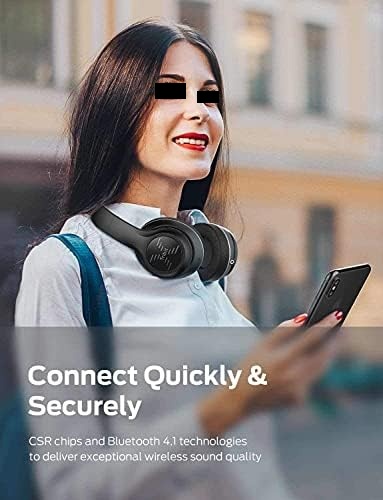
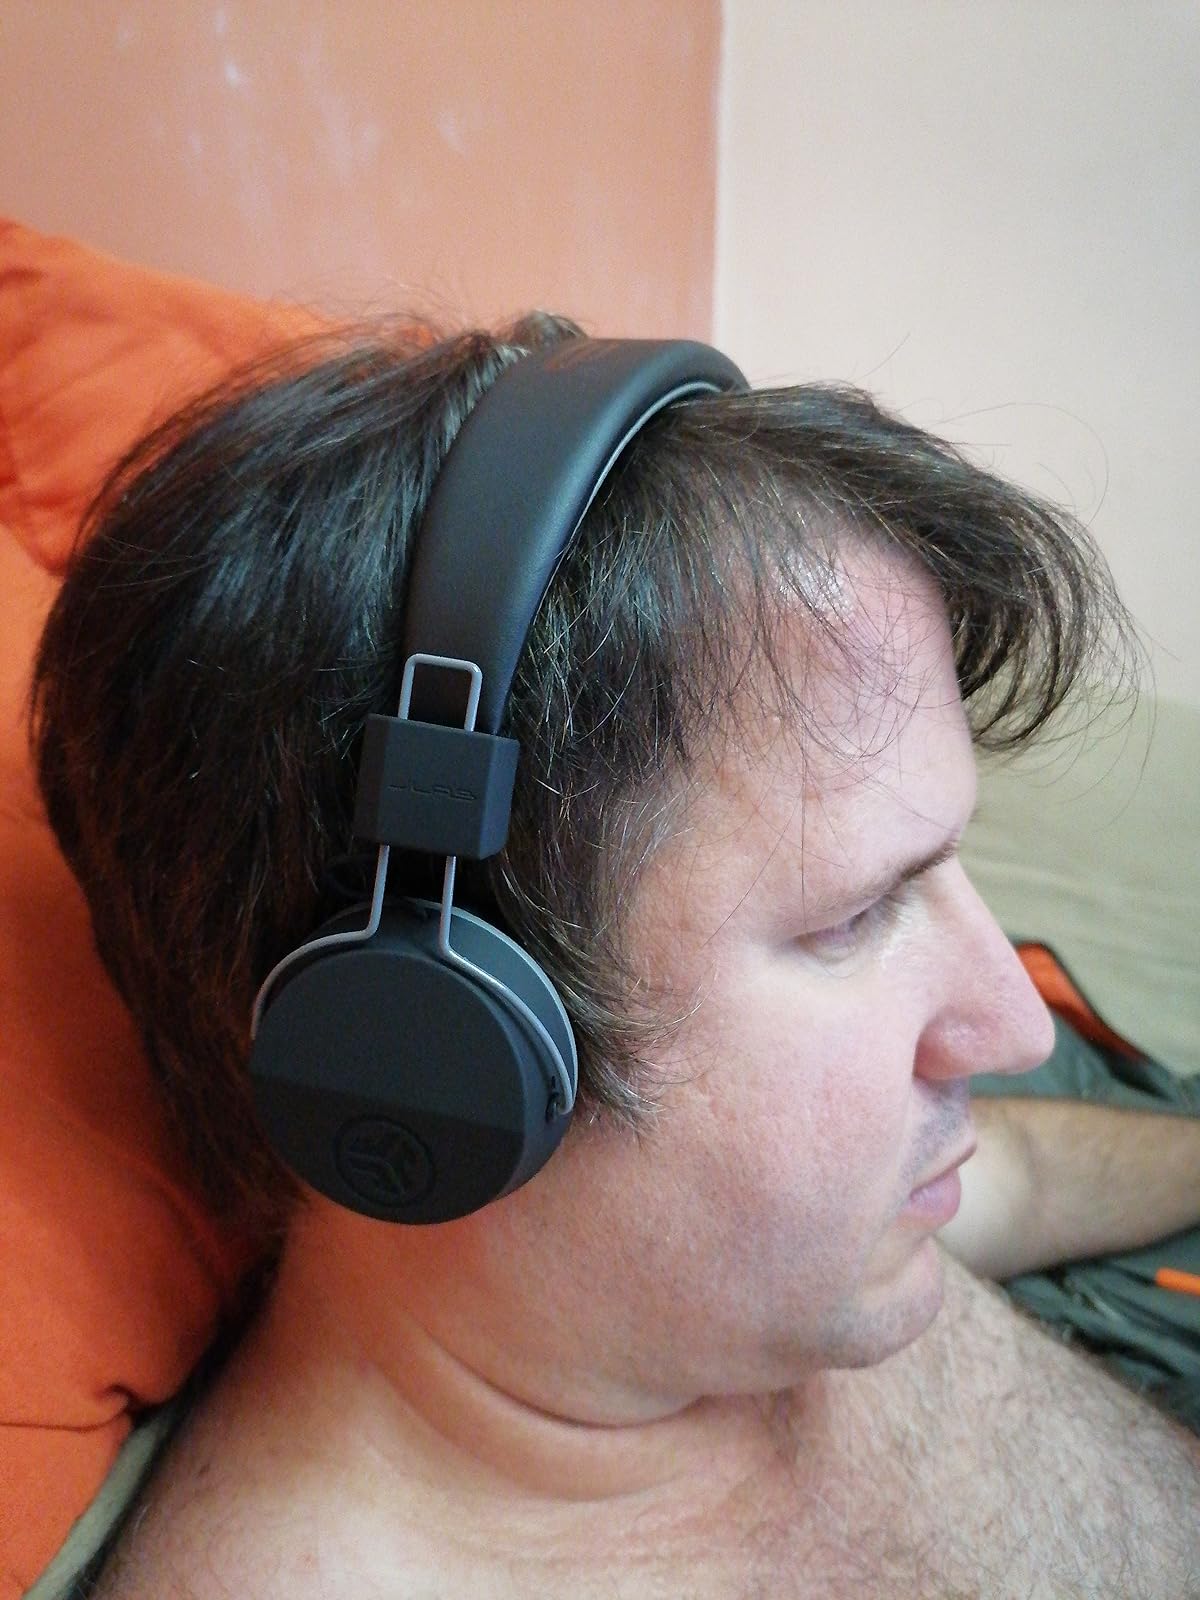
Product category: headphones
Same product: no